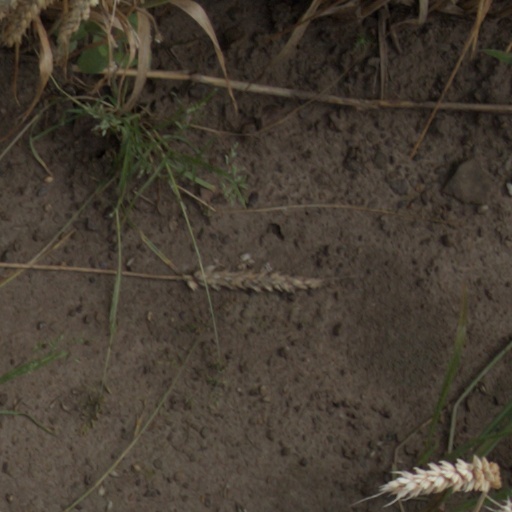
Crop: wheat